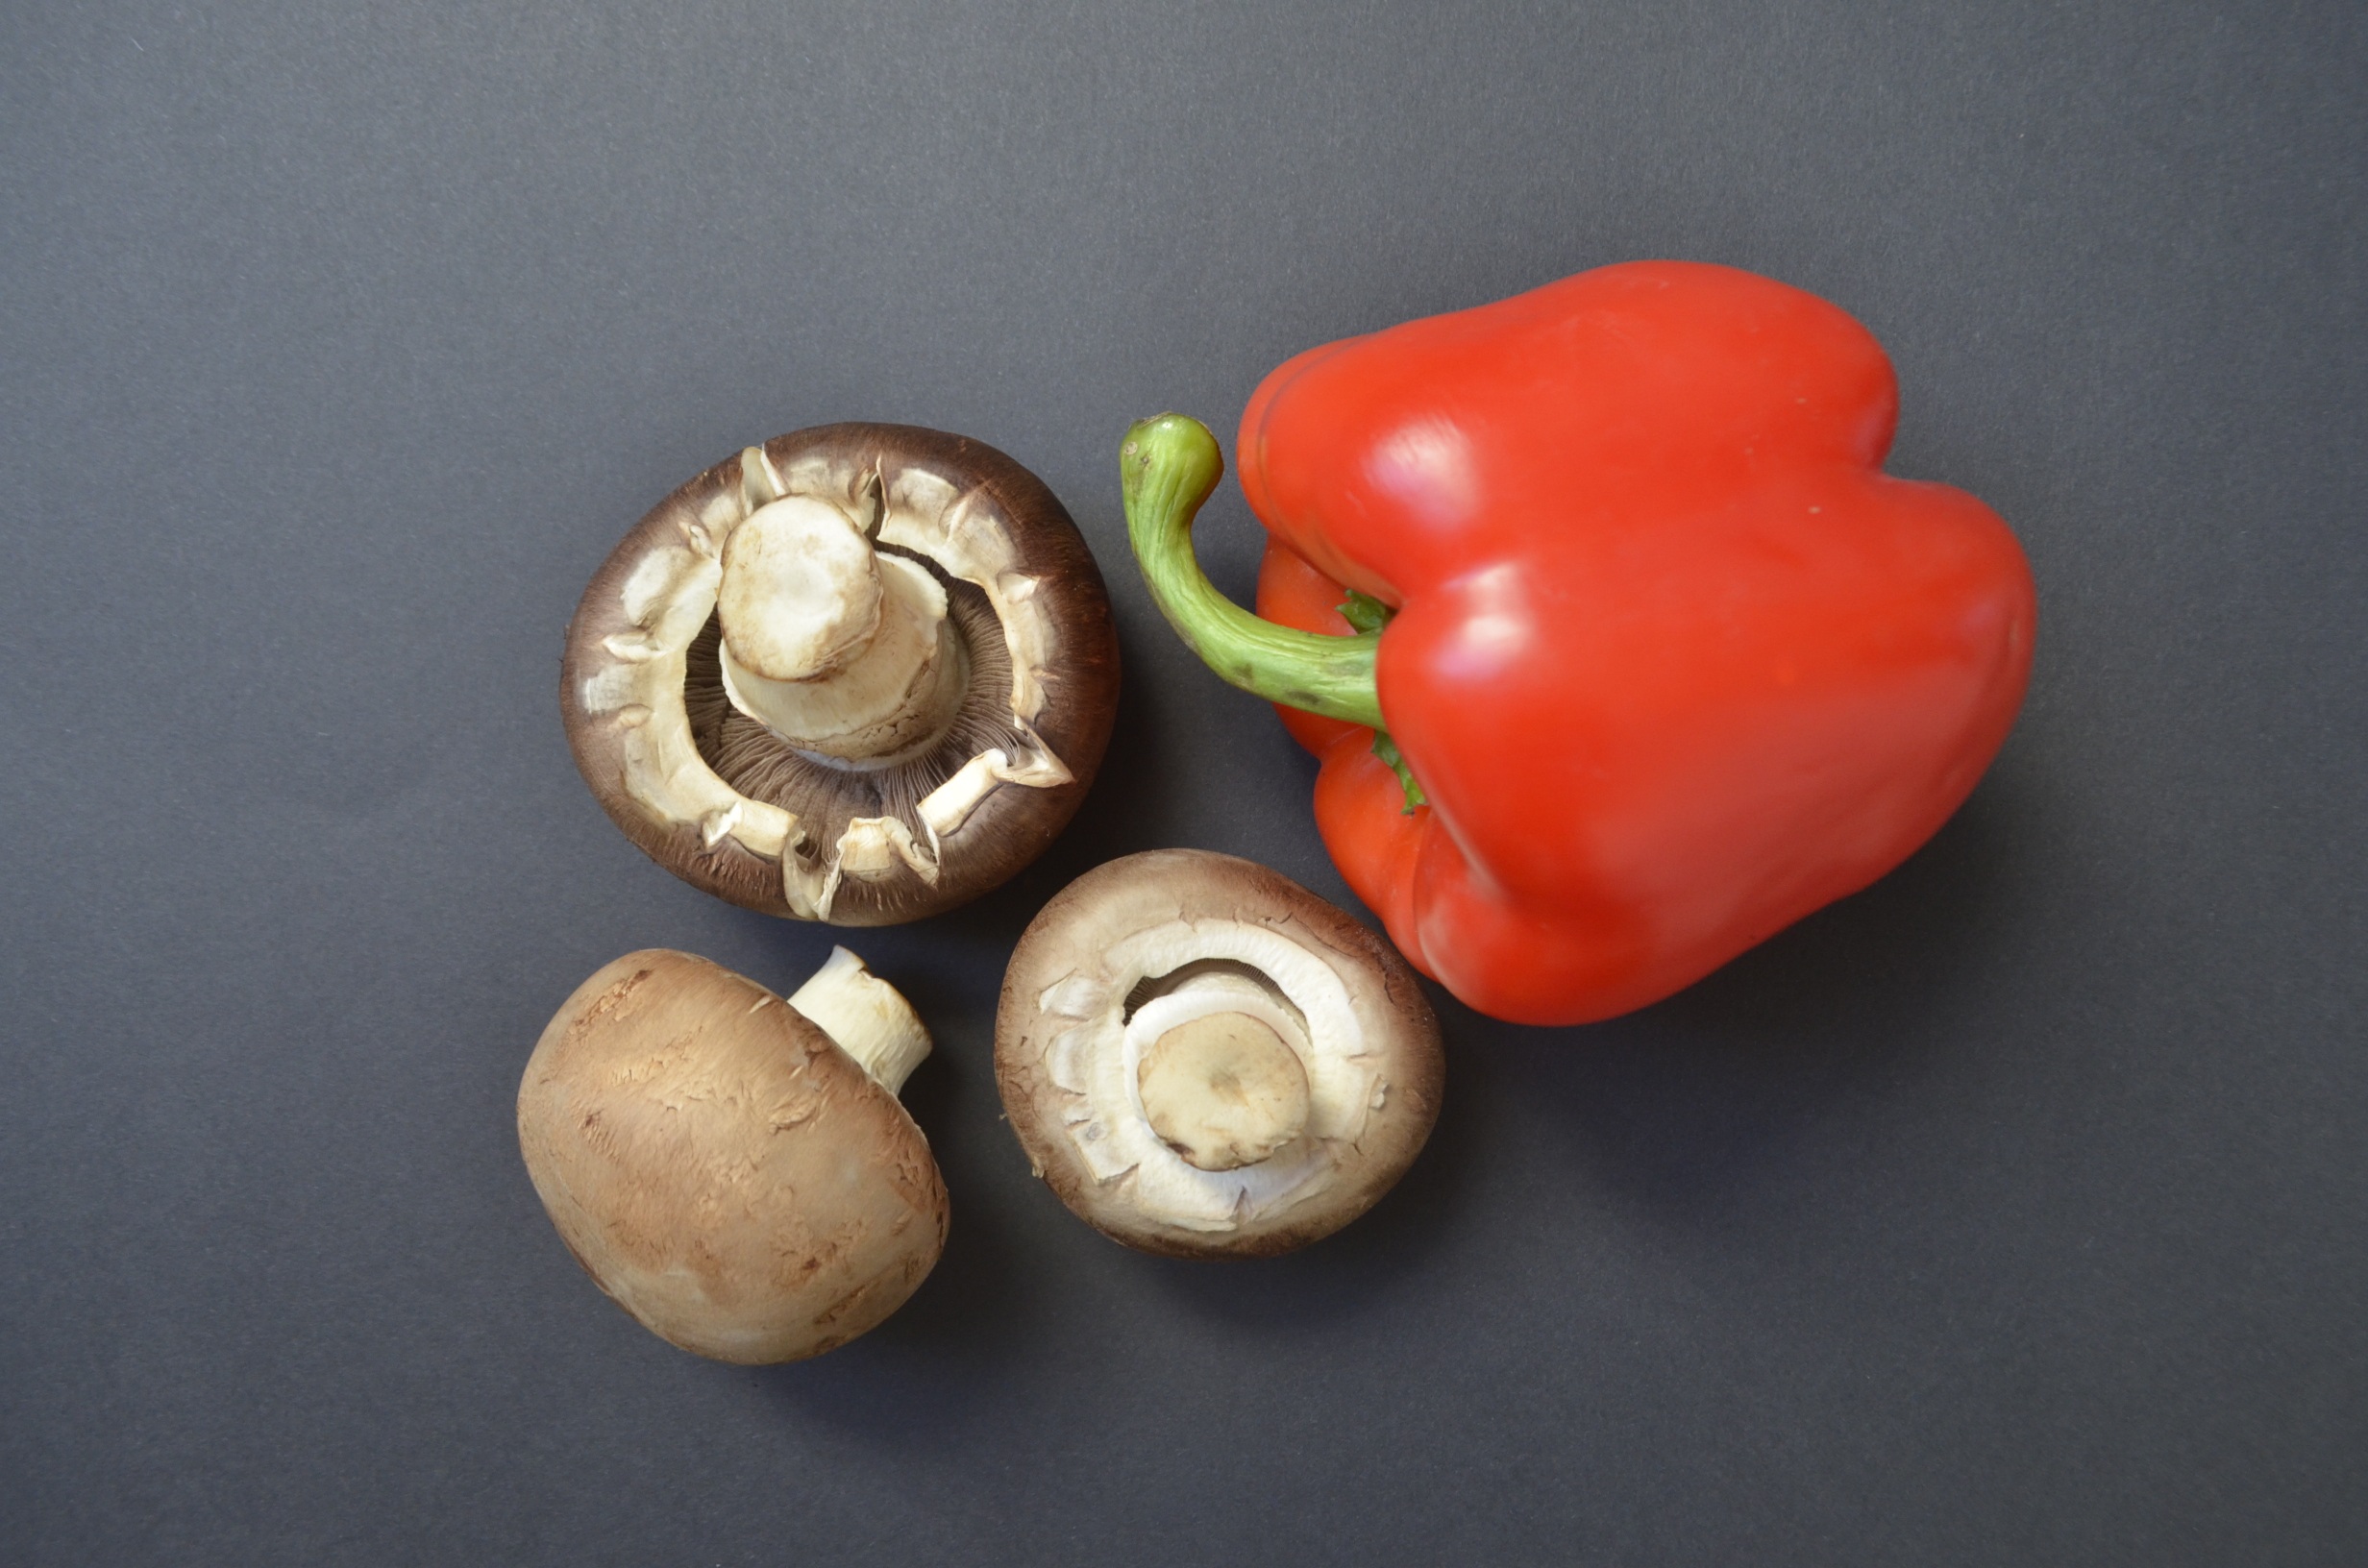
food, produce, healthy, vegetables, mushrooms, organ, paprika, black background, fashion accessory